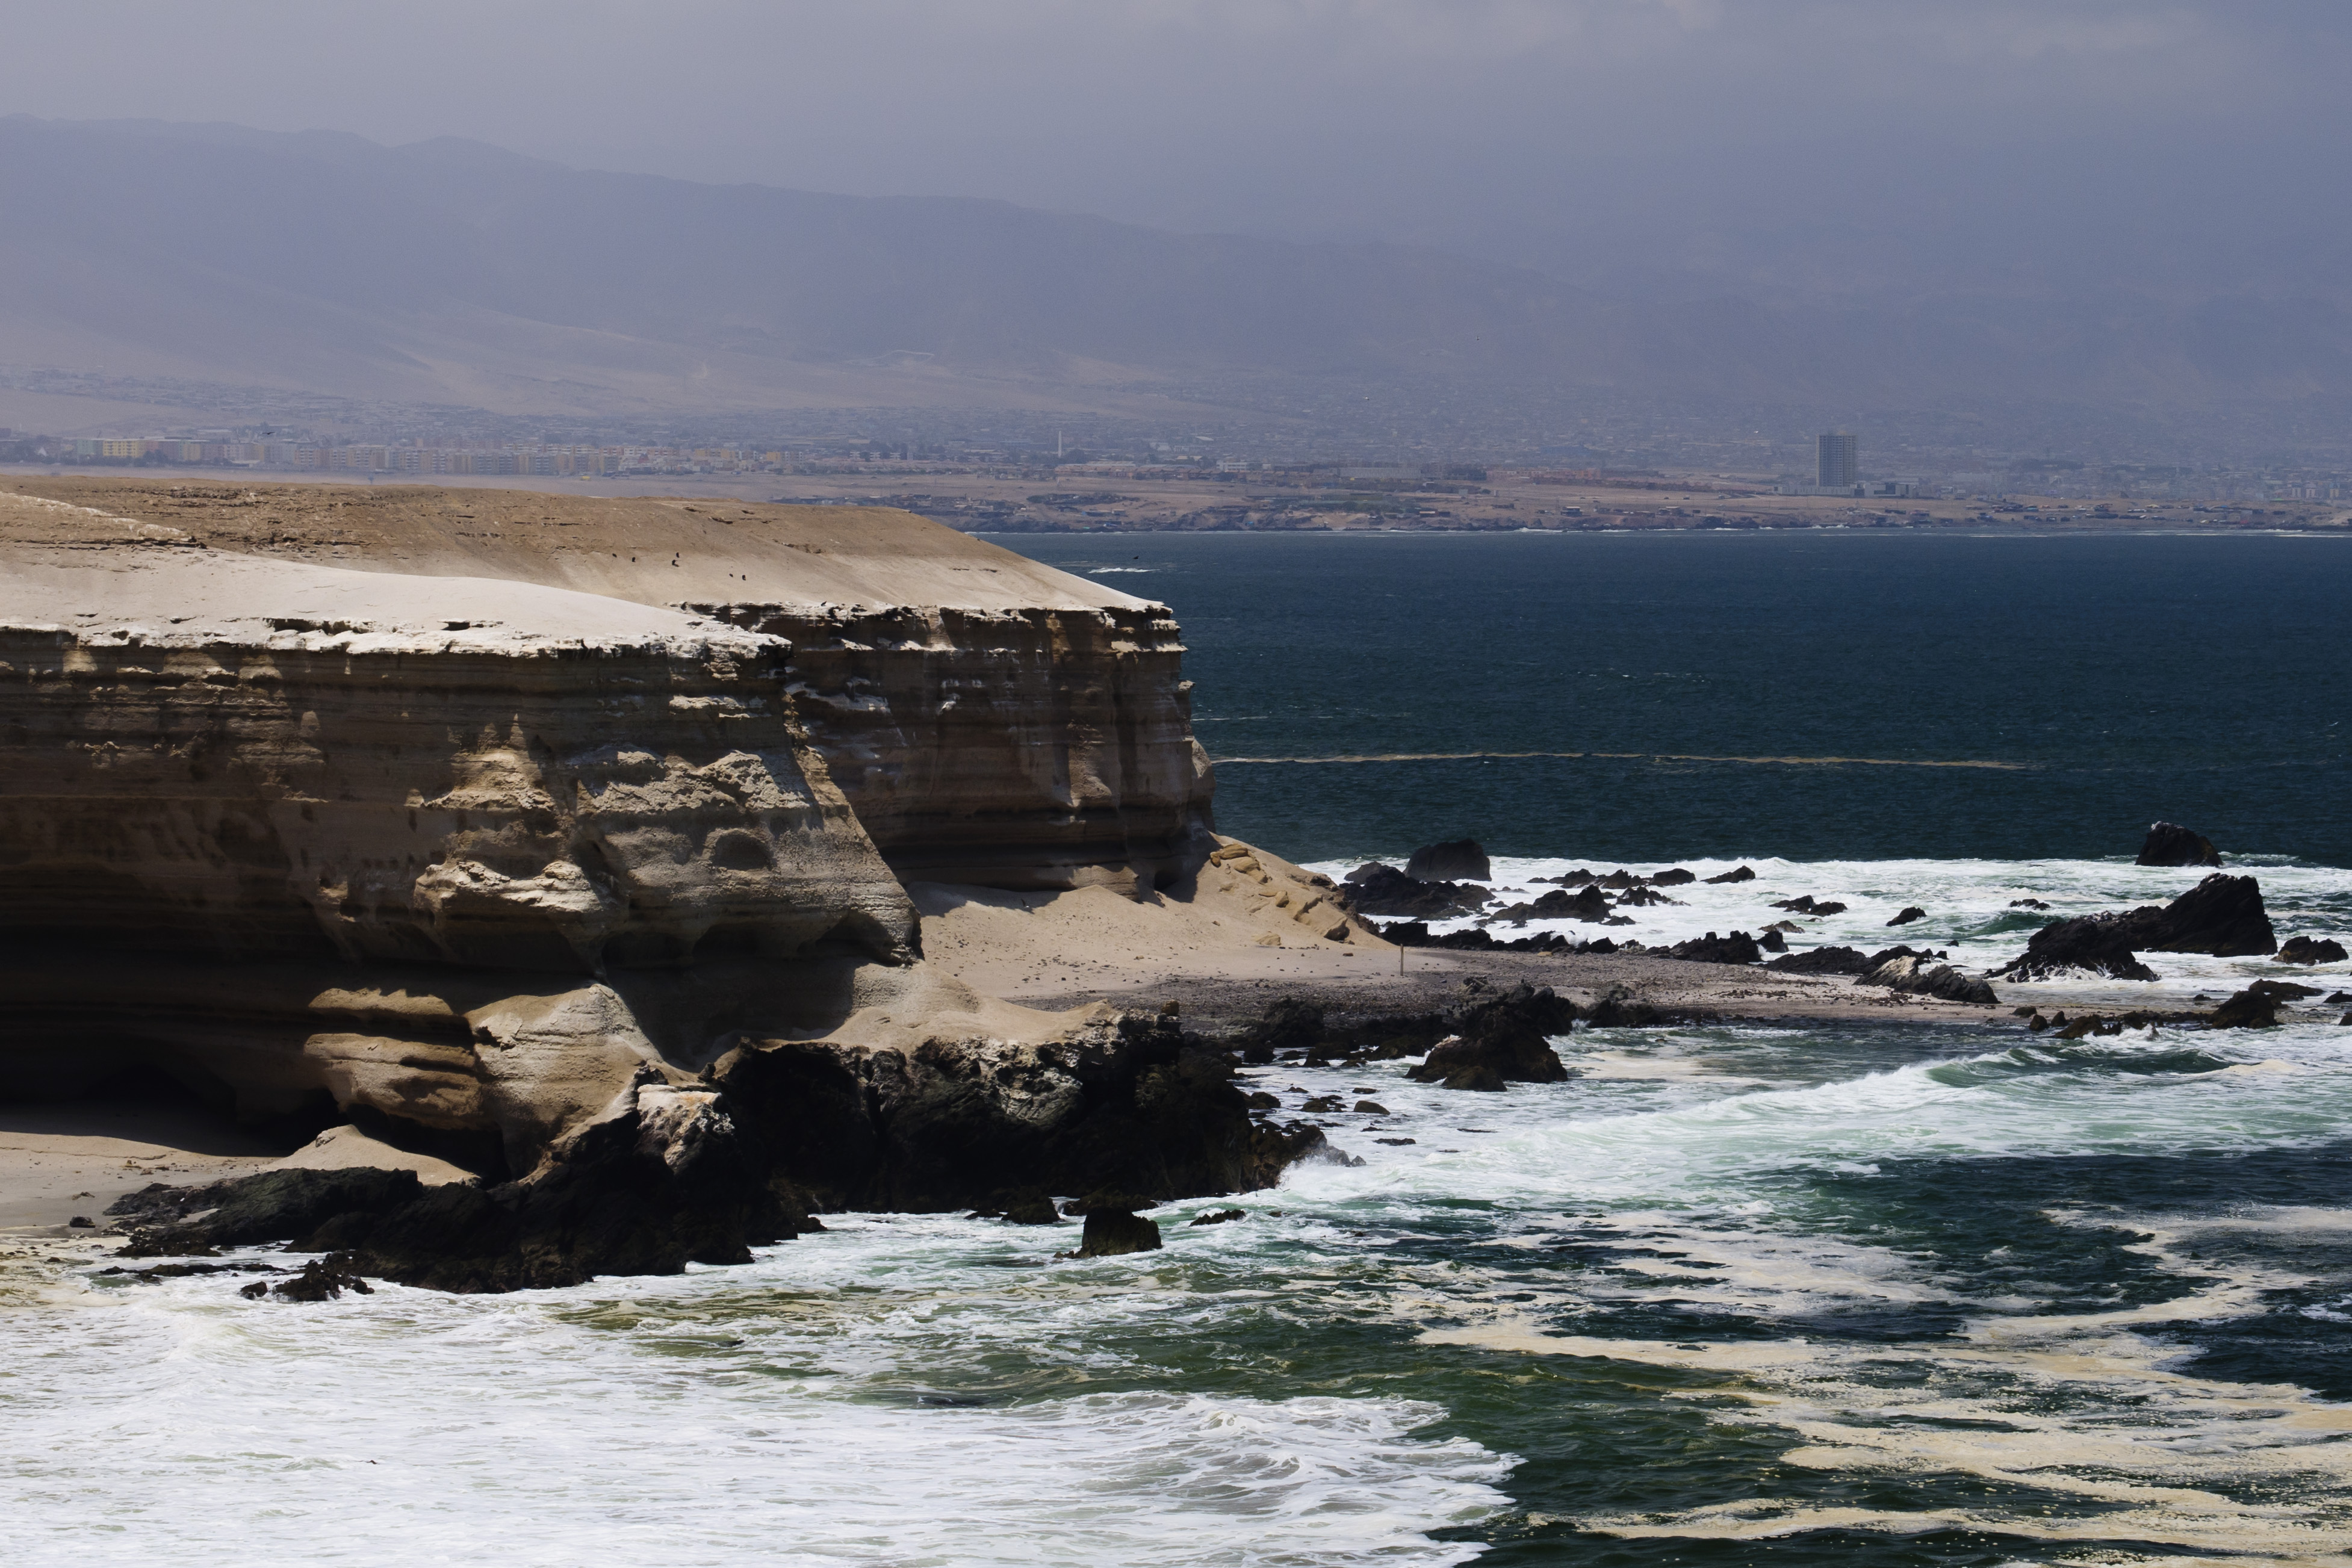
beach, sea, coast, water, rock, ocean, shore, wave, vacation, cliff, cove, tower, bay, terrain, material, chile, body of water, cape, antofagasta, wind wave